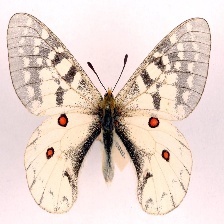
Species: CLODIUS PARNASSIAN